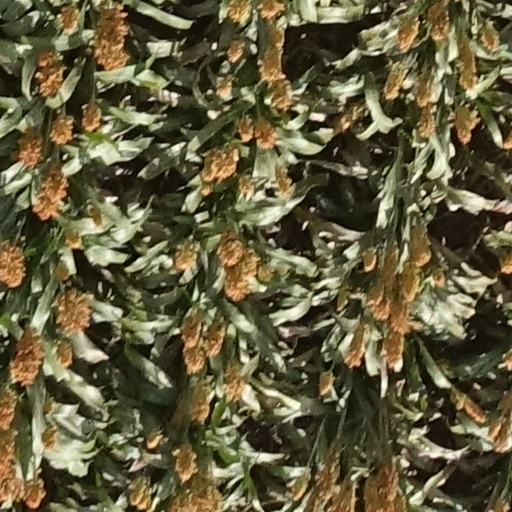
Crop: sorghum